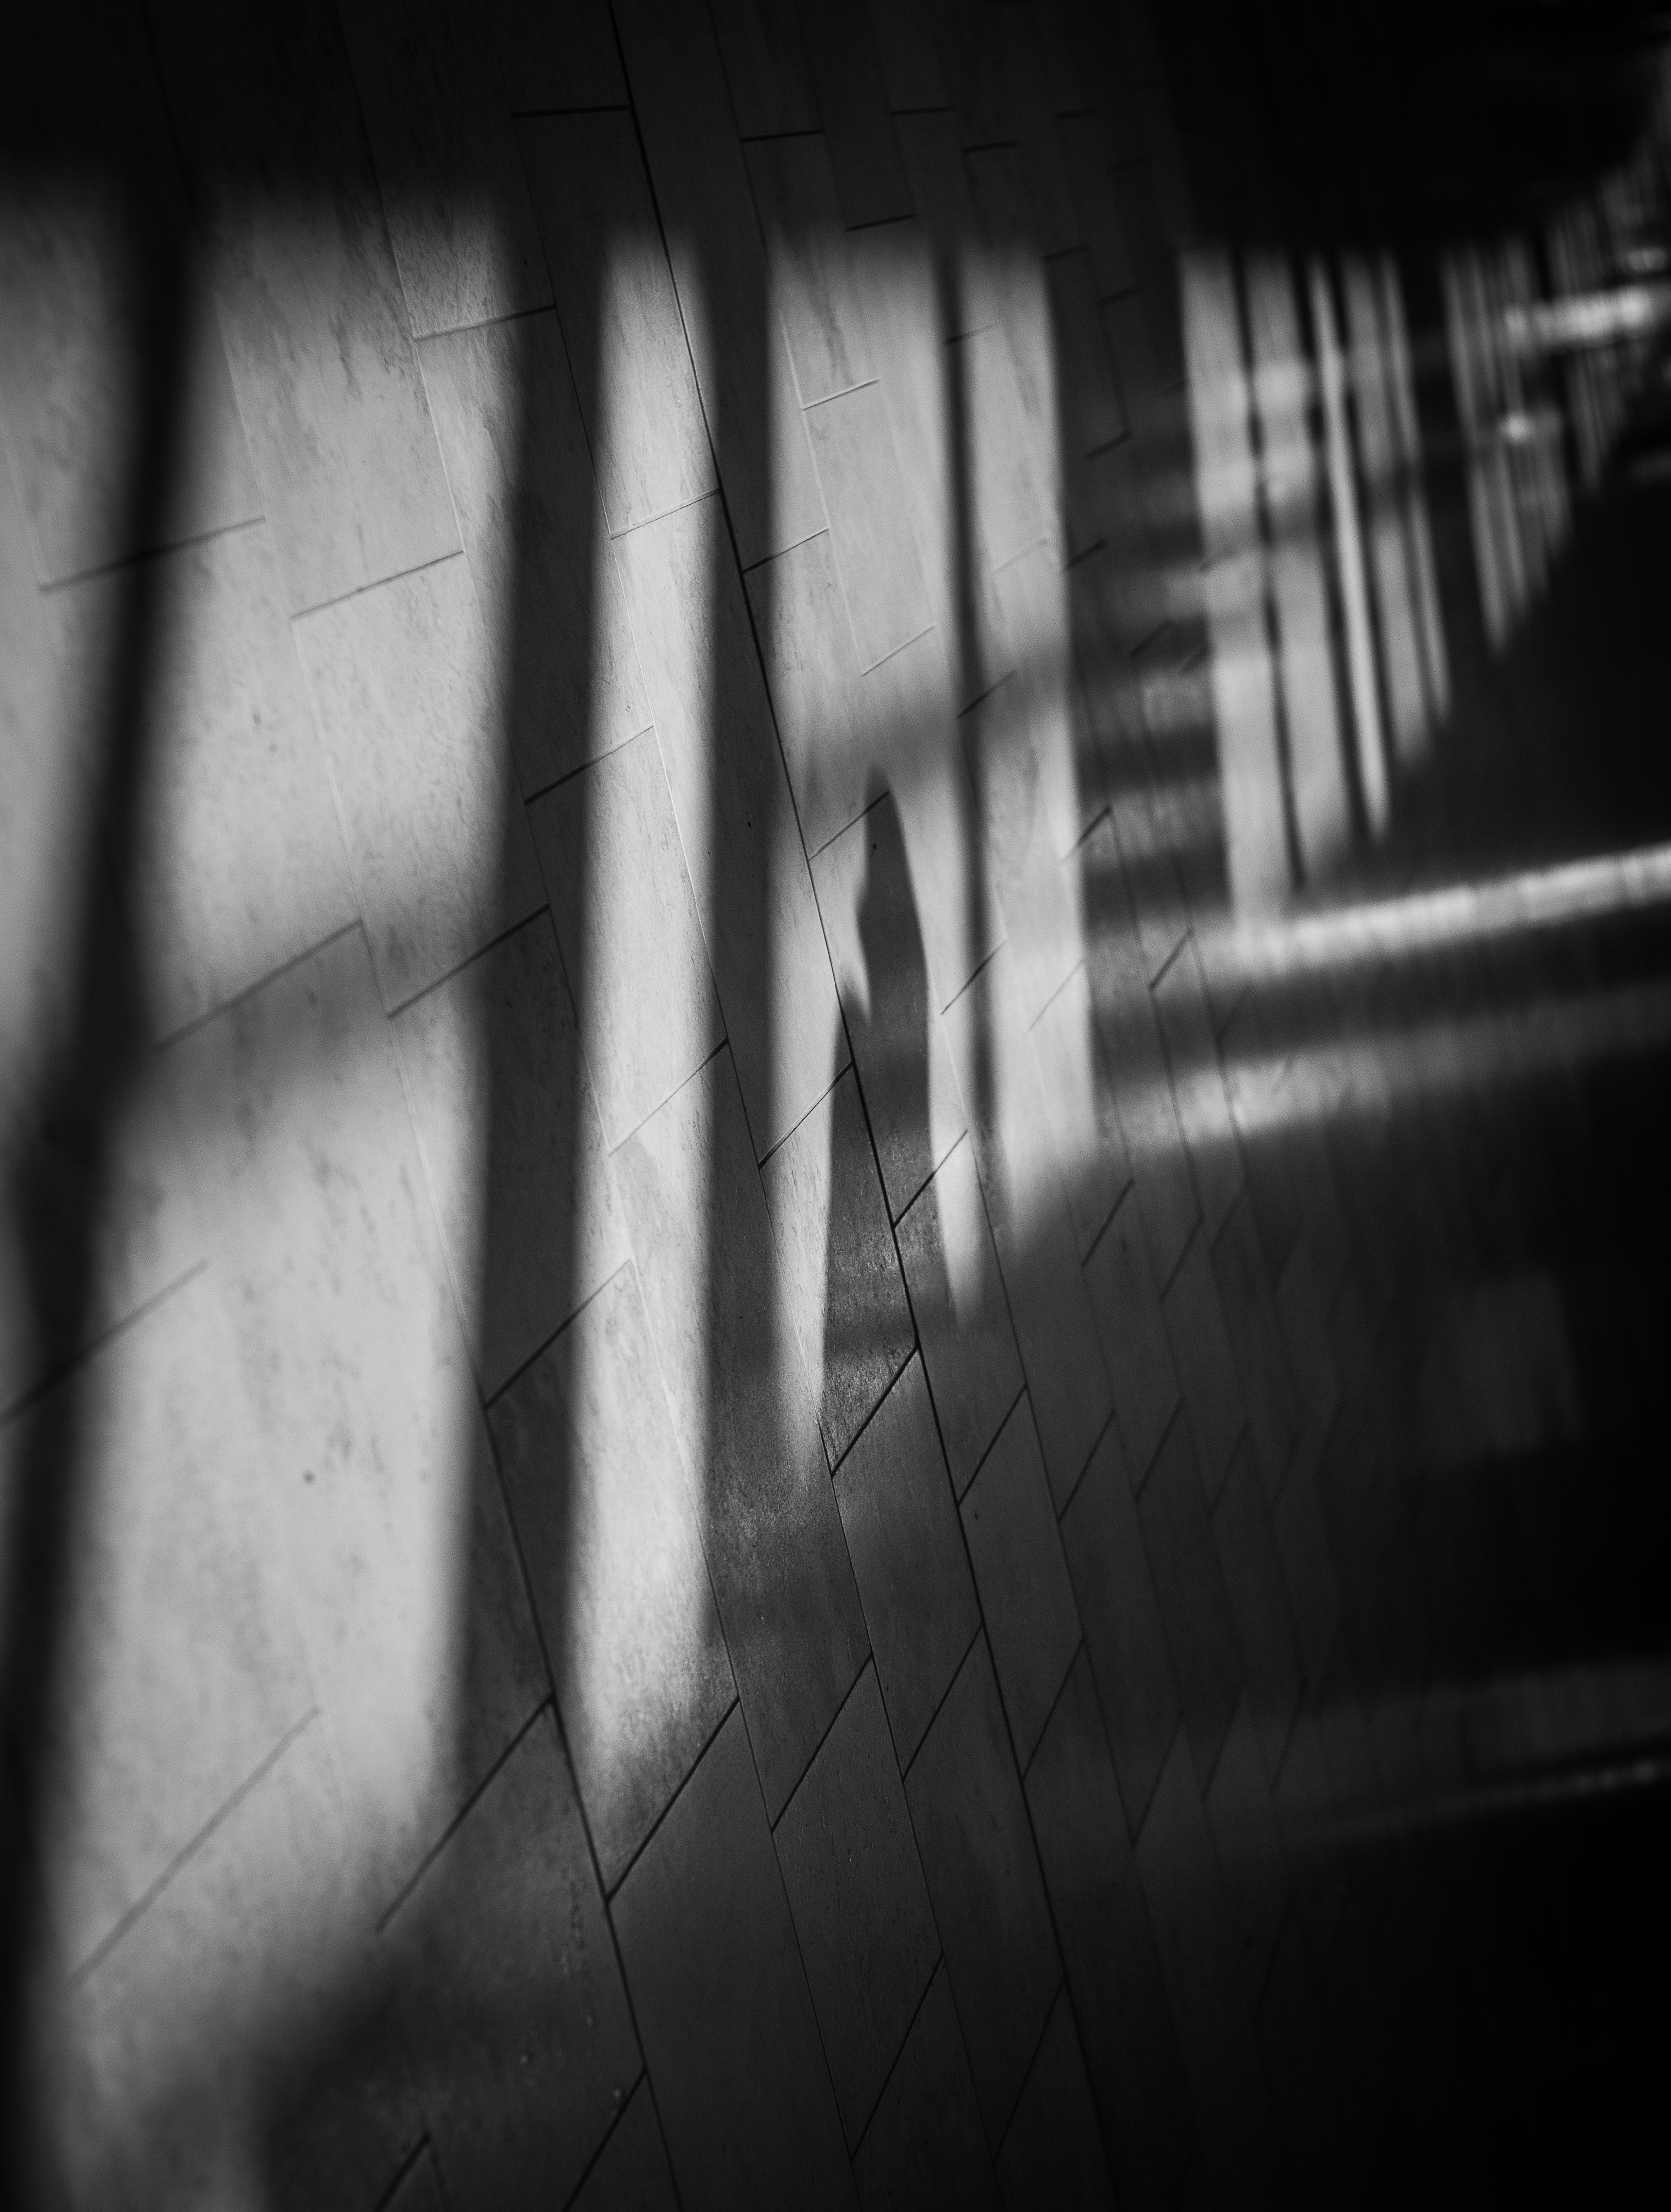
light, black and white, white, photography, line, reflection, shadow, darkness, black, monochrome, close up, symmetry, shape, monochrome photography, film noir